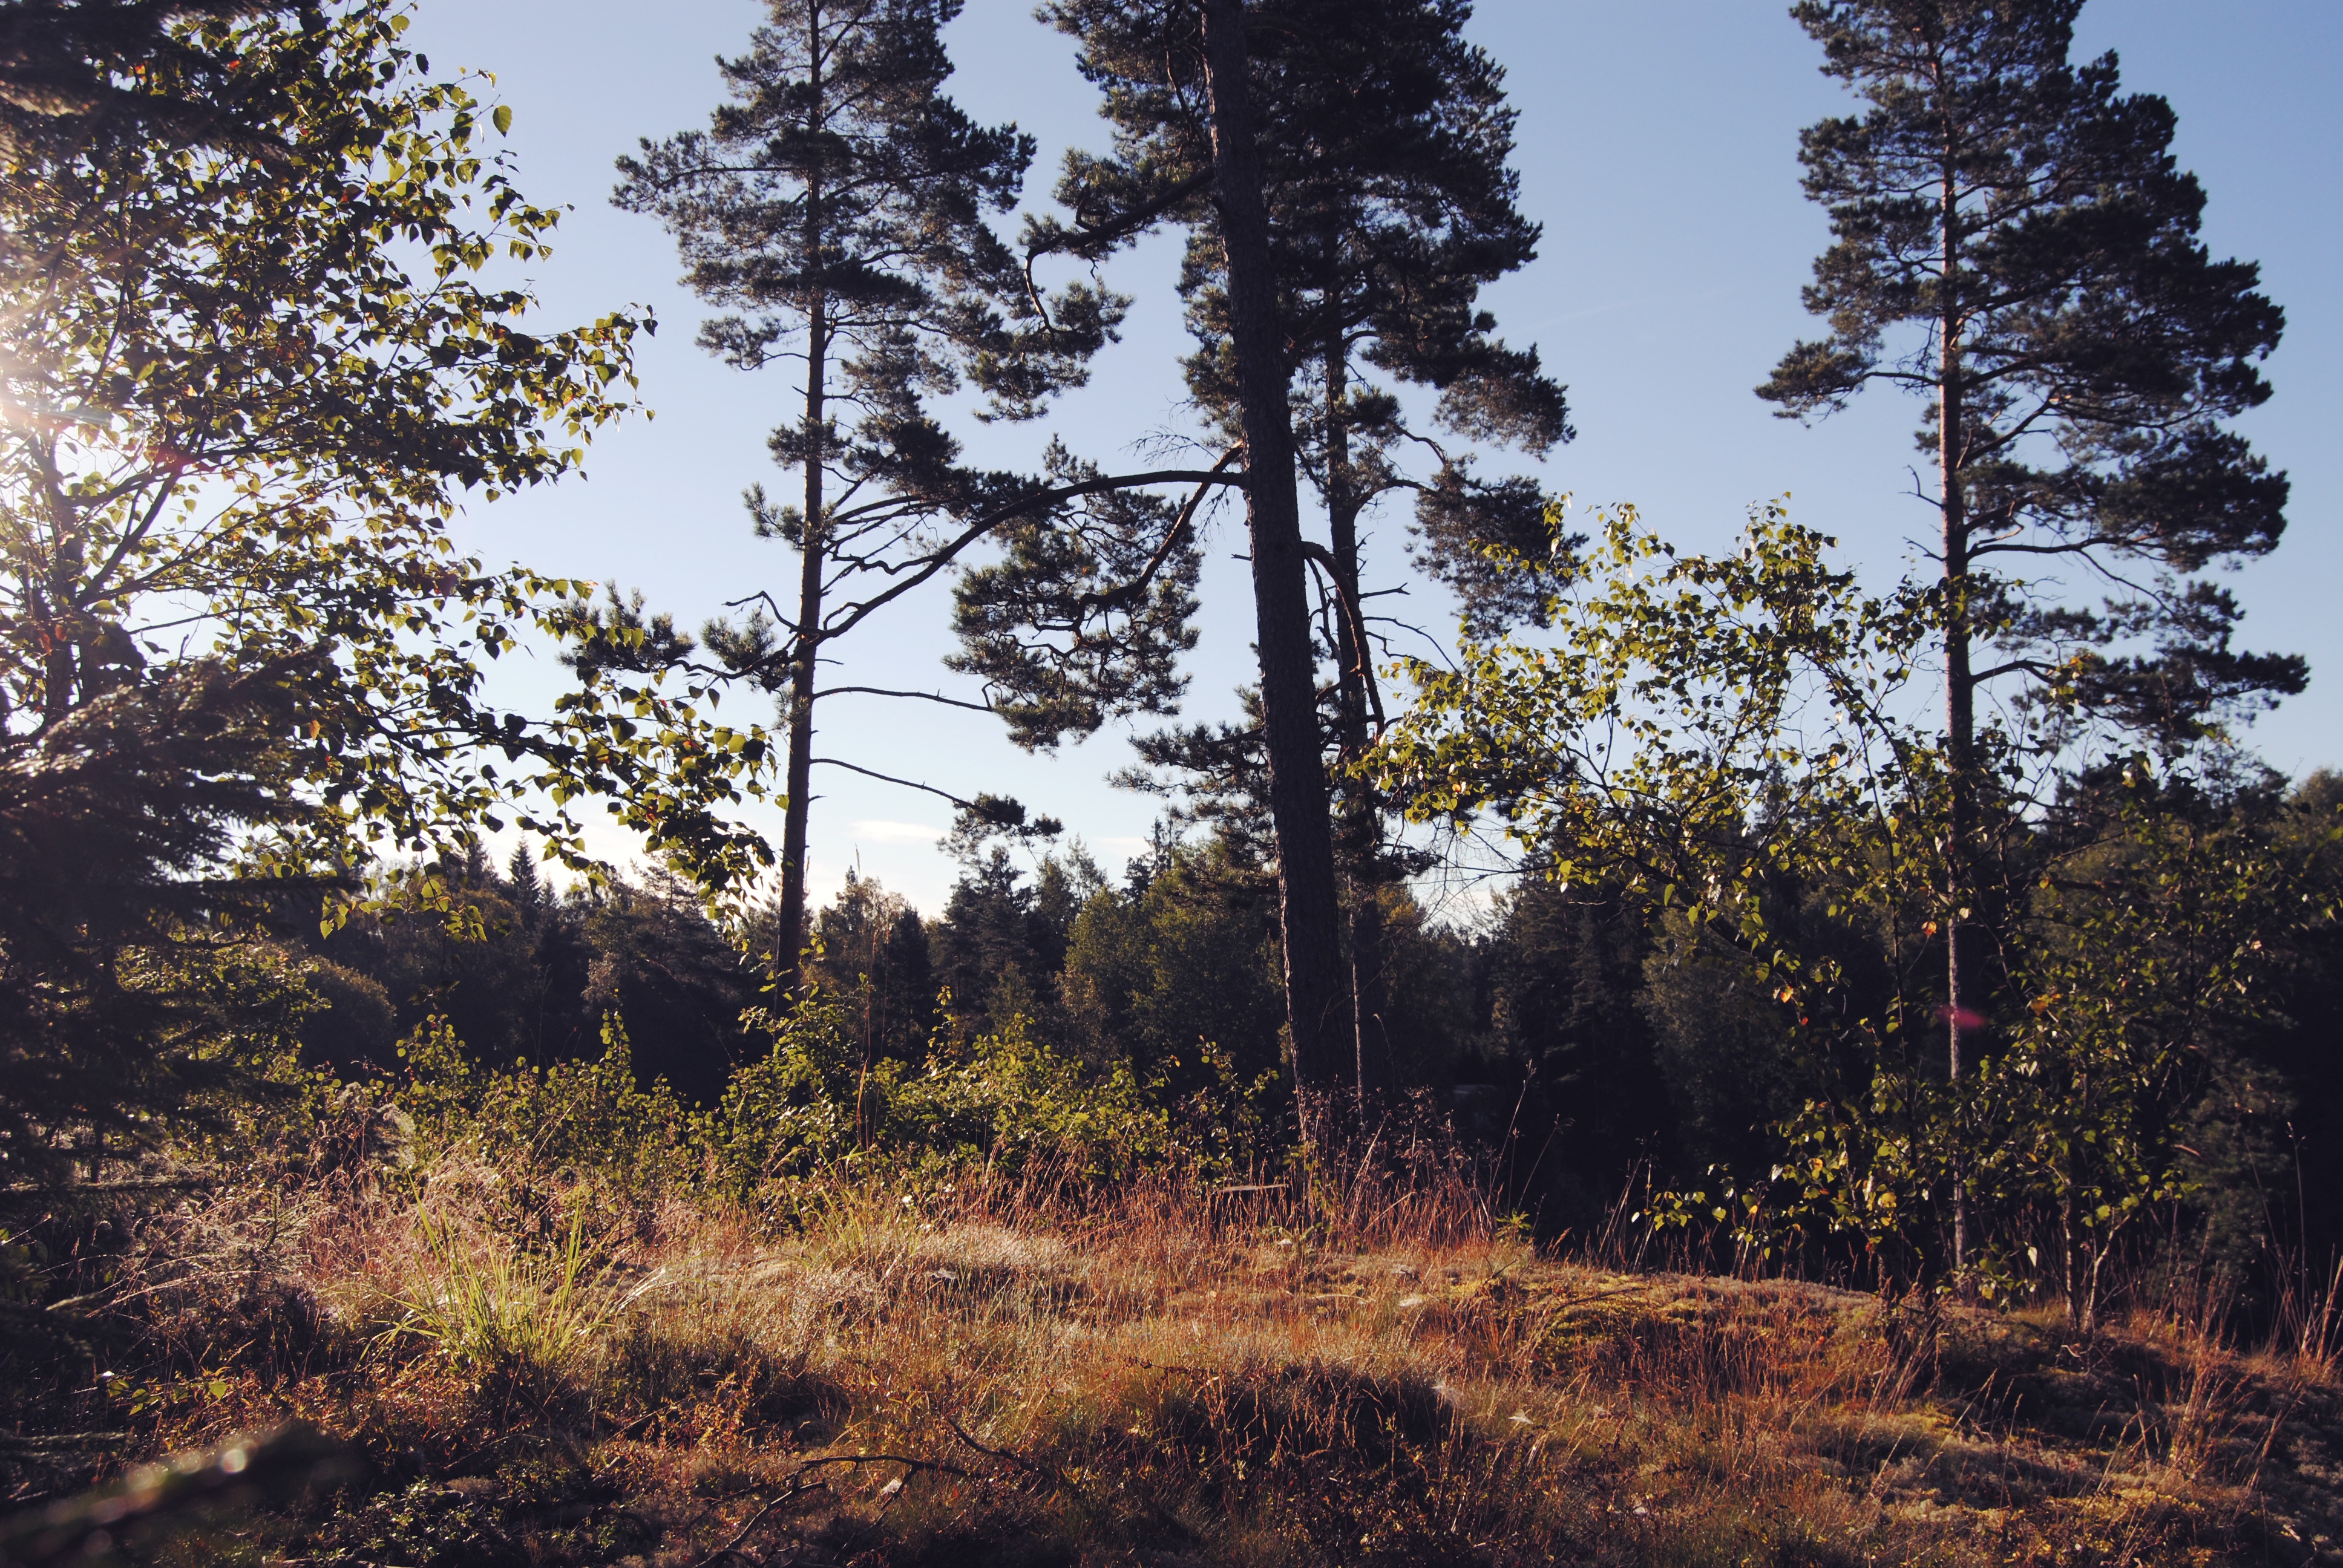
landscape, tree, nature, forest, wilderness, mountain, plant, leaf, autumn, season, ridge, spruce, woodland, habitat, ecosystem, natural environment, woody plant, temperate coniferous forest